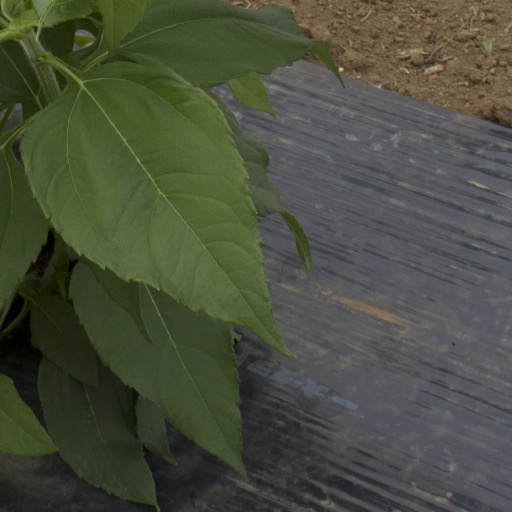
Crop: Jerusalem artichoke